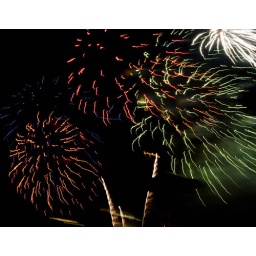
Palm tree in the sky